Protests against Nicolás Maduro

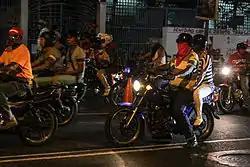
Masked Venezuelan motorcyclists are often associated with colectivos.

Militant groups known as ""colectivos"" attacked protesters and opposition TV staff, sent death threats to journalists, and tear-gassed the Vatican envoy after Hugo Chávez accused these groups of intervening with his government. Colectivos helped assist the government during the protests. Human Rights Watch said that "the government of Venezuela has tolerated and promoted groups of armed civilians," which HRW claims have "intimidated protesters and initiated violent incidents". Socialist International also condemned the impunity that irregular groups have had while attacking protesters. President Maduro has thanked certain groups of motorcyclists for their help against what he views as a "fascist coup d'etat... being waged by the extreme right", but also distanced himself from armed groups, stating that they "had no place in the revolution". On a later occasion, President Maduro issued a condemnation of all violent groups and said a government supporter would go to jail if he performed a crime, just as an opposition supporter would. He said that someone who is violent has no place as a government supporter and thus should leave the pro-government movement immediately.